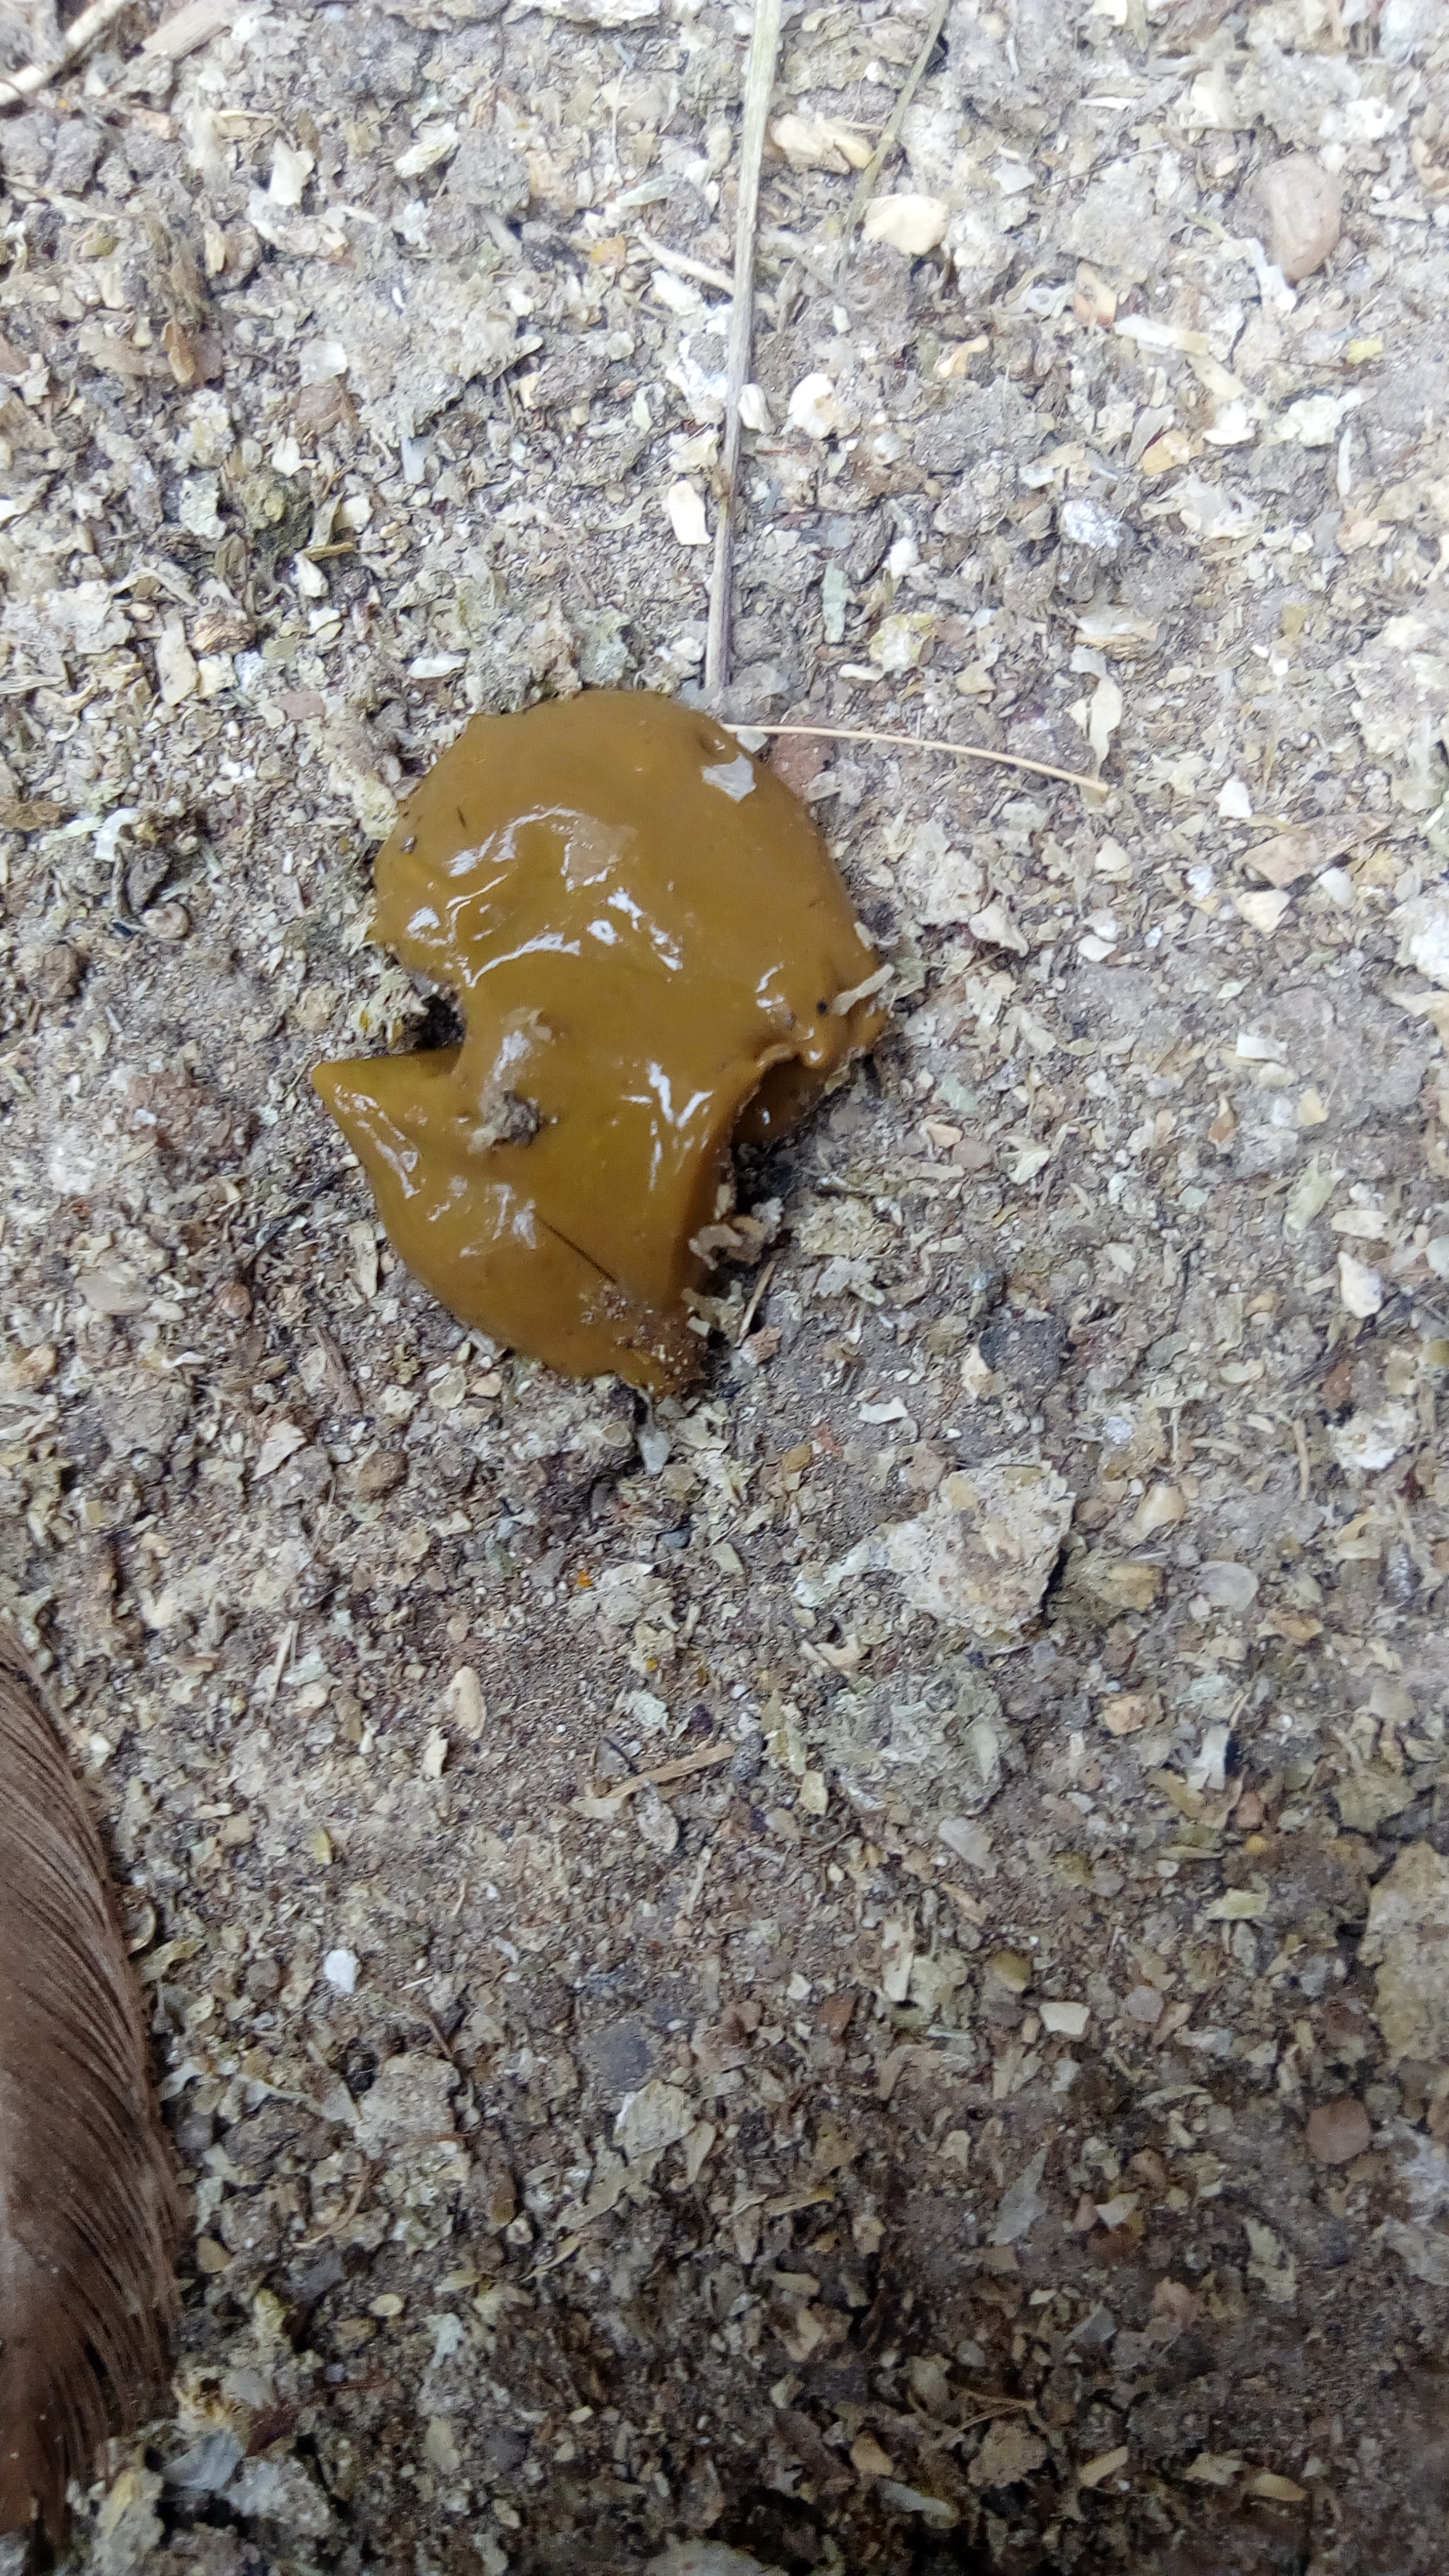
PCR-confirmed diagnosis: Coccidiosis